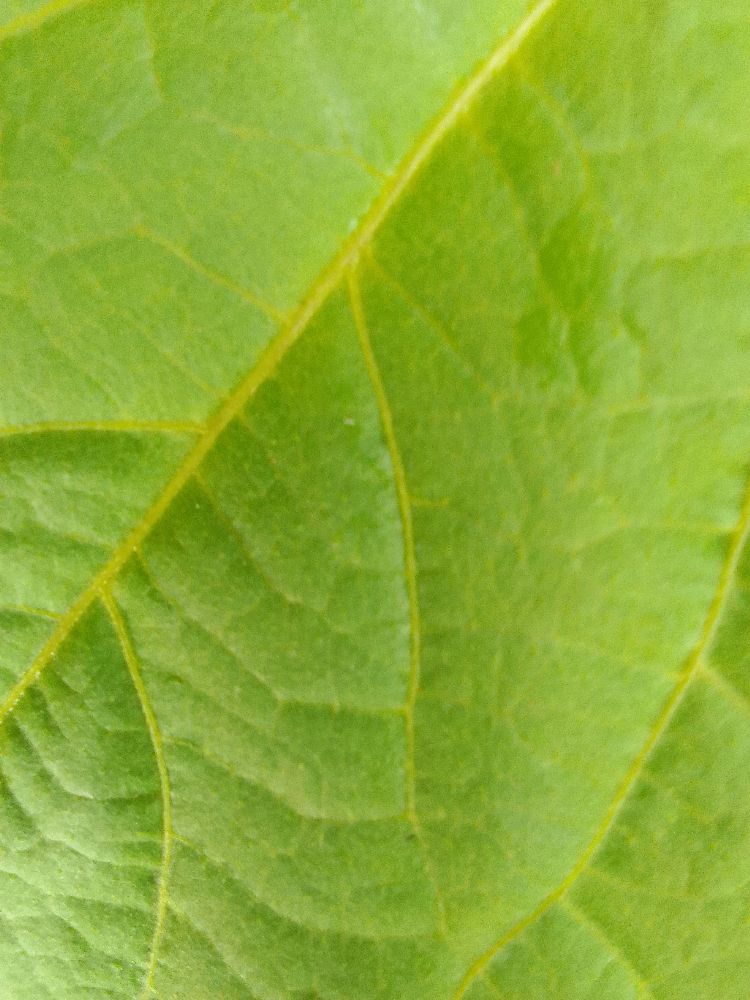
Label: healthy